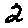
Label: 2